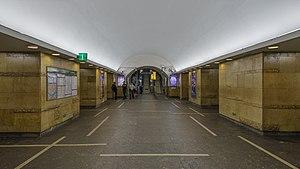
Gorkovskaïa est une station de métro de la ligne 2 du métro de Saint-Pétersbourg, en Russie.